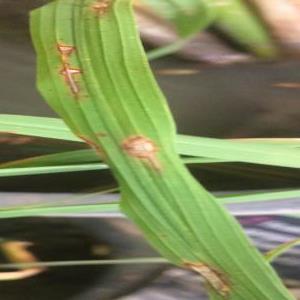
Disease: Blast